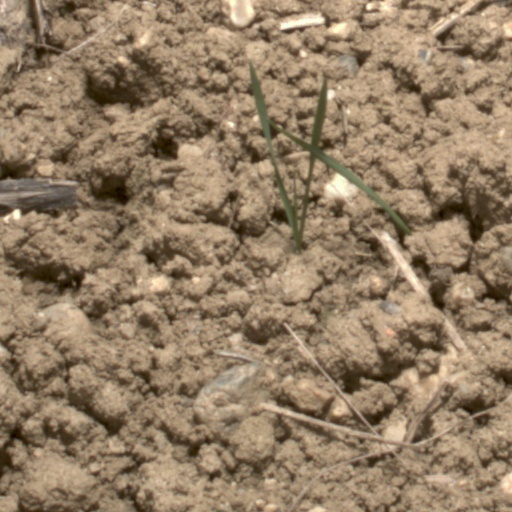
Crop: wheat